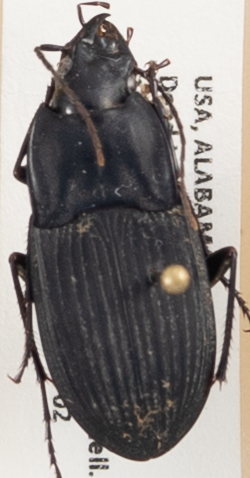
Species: Dicaelus furvus furvus
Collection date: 2018-07-02
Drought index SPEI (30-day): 0.152
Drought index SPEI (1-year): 0.142
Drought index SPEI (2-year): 0.156